Science and inventions of Leonardo da Vinci

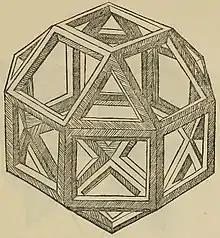
The rhombicuboctahedron, as published in "De divina proportione"

As an adult, Leonardo had only two childhood memories, one of which was the finding of a cave in the Apennines. Although fearing that he might be attacked by a wild beast, he ventured in driven "by the burning desire to see whether there might be any marvelous thing within."